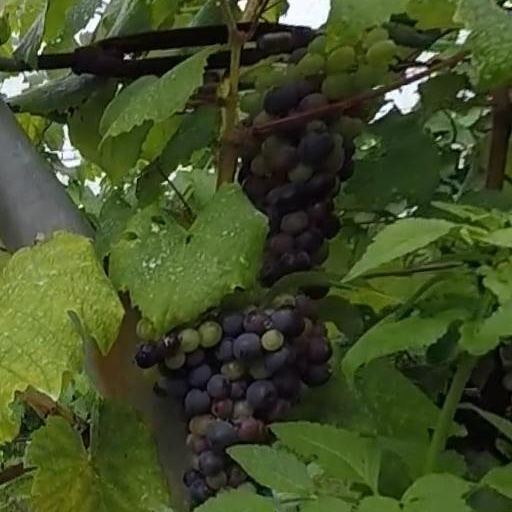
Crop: grape